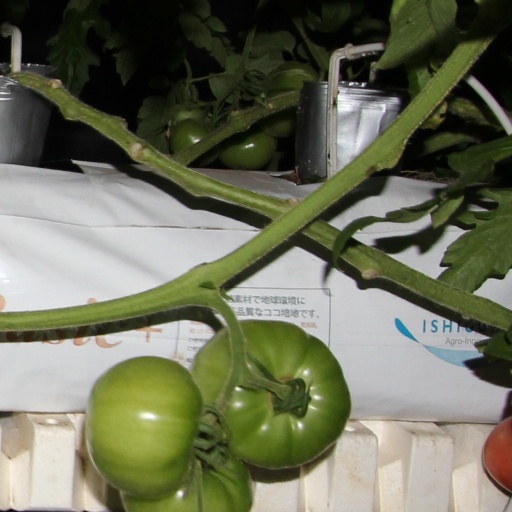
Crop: tomato